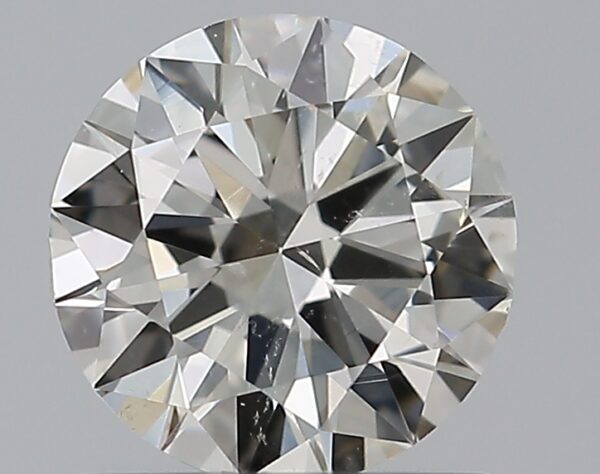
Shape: round
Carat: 0.7
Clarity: SI1
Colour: J
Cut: EX
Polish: EX
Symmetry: VG
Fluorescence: N
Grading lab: GIA
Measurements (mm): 5.76 x 5.8 x 3.39